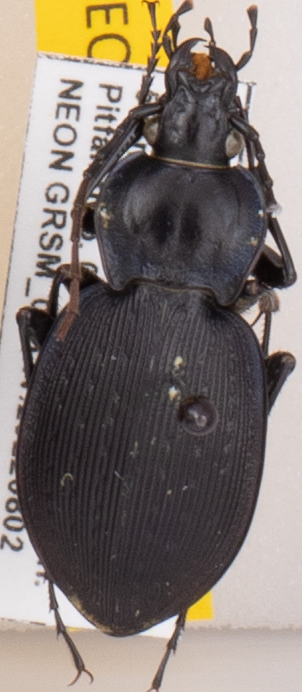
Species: Carabus goryi
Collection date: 2022-08-02
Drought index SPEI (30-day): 1.69
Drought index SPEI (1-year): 1.16
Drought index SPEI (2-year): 1.642